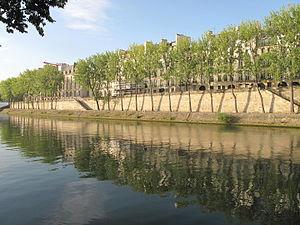
Le quai d'Anjou un matin d'été, Paris 4e arr.
L’île Saint-Louis est une île située sur le fleuve de la Seine, en plein cœur de Paris, dans le 4ᵉ arrondissement, juste en amont de l’île de la Cité. L’île Saint-Louis comptait une population de 2 323 habitants au 1ᵉʳ janvier 2016. Les habitants de l’île Saint-Louis sont les Ludovisiens ou les Ludoviciens.